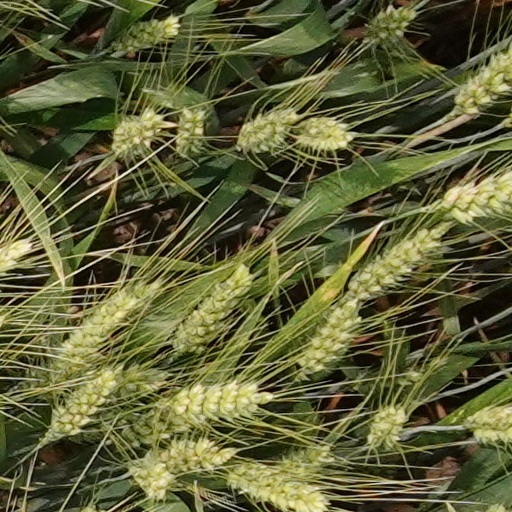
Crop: wheat